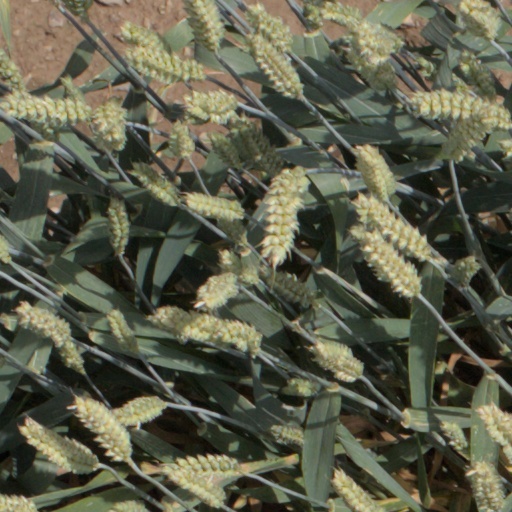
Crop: wheat